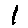
Label: 1